The Winter's Tale

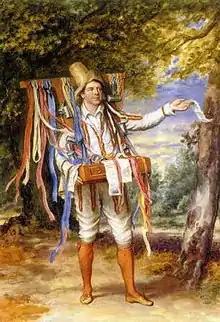
John Fawcett as Autolycus in "The Winter's Tale" (1828) by Thomas Charles Wageman

The Winter's Tale is a play by William Shakespeare originally published in the First Folio of 1623. Although it was grouped among the comedies, many modern editors have relabelled the play as one of Shakespeare's late romances. Some critics consider it to be one of Shakespeare's "problem plays" because the first three acts are filled with intense psychological drama, while the last two acts are comic and supply a happy ending.